106th Rescue Wing

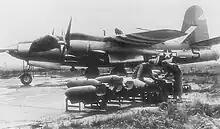
Loading bombs on Martin B-26G-1-MA Marauder, AAF Ser. No. 43-34194, of the 584th Bomb Squadron.

It was during a bridge attack on 9 August that the lead B-26, piloted by Captain Darrell R. Lindsey, was hit by anti-aircraft fire and the right engine set alight. Although knowing that the fuel tanks were likely to catch fire and explode, Lindsey did not waver from leading the bomb run or order his crew to bail out until after bombs had been released. The bombardier offered to lower the nosewheel so that Lindsey might escape through the nose hatch but, knowing the likelihood of his losing control if this was done, Lindsey ordered the bombardier to jump. Lindsey did not escape before the aircraft crashed.